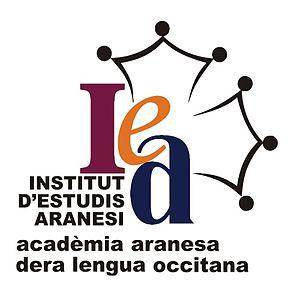
L’aranais est le nom donné à la variété de la langue occitane parlé dans le Val d'Aran, en Catalogne.